Sonnenberg Funicular

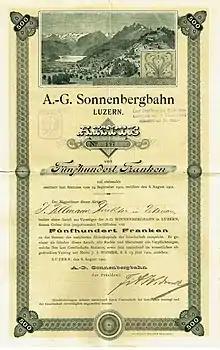
Share of the "AG Sonnenbergbahn", issued 8. August 1901

The Sonnenberg Funicular, also known as the Standseilbahn Kriens–Sonnenberg (KSB) or Sonnenbergbahn, is a funicular railway near the city of Lucerne in the Swiss canton of Lucerne. It links the town of Kriens with the Sonnenberg at 704 m, a hiking and recreational area, and serves an intermediate stop at Zumhof.